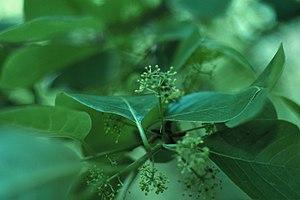
Nyssa est un genre botanique composé de 9 à 11 espèces d'arbres présents en Asie et Amérique du Nord, ainsi que plusieurs autres espèces aujourd'hui éteintes en Asie, Amérique et Europe.